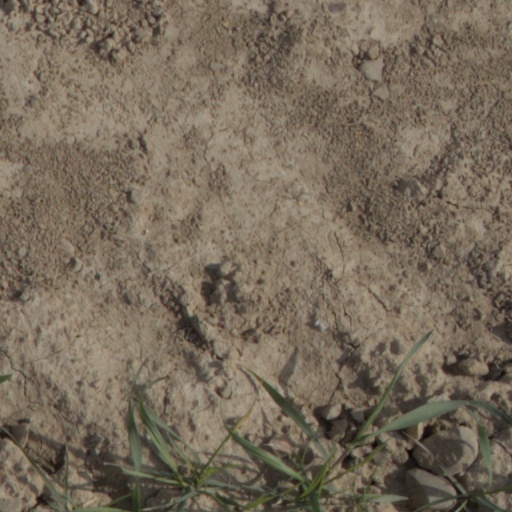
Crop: wheat